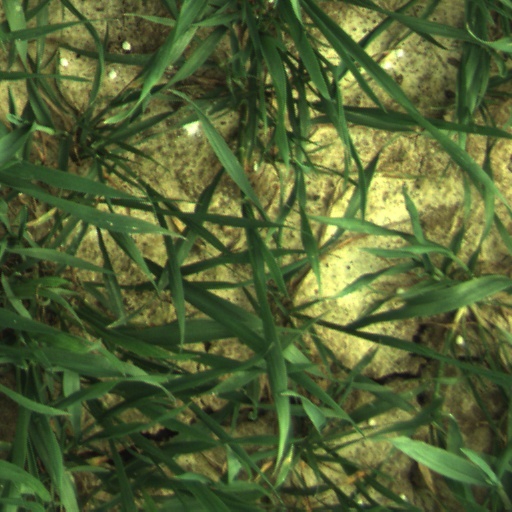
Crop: wheat